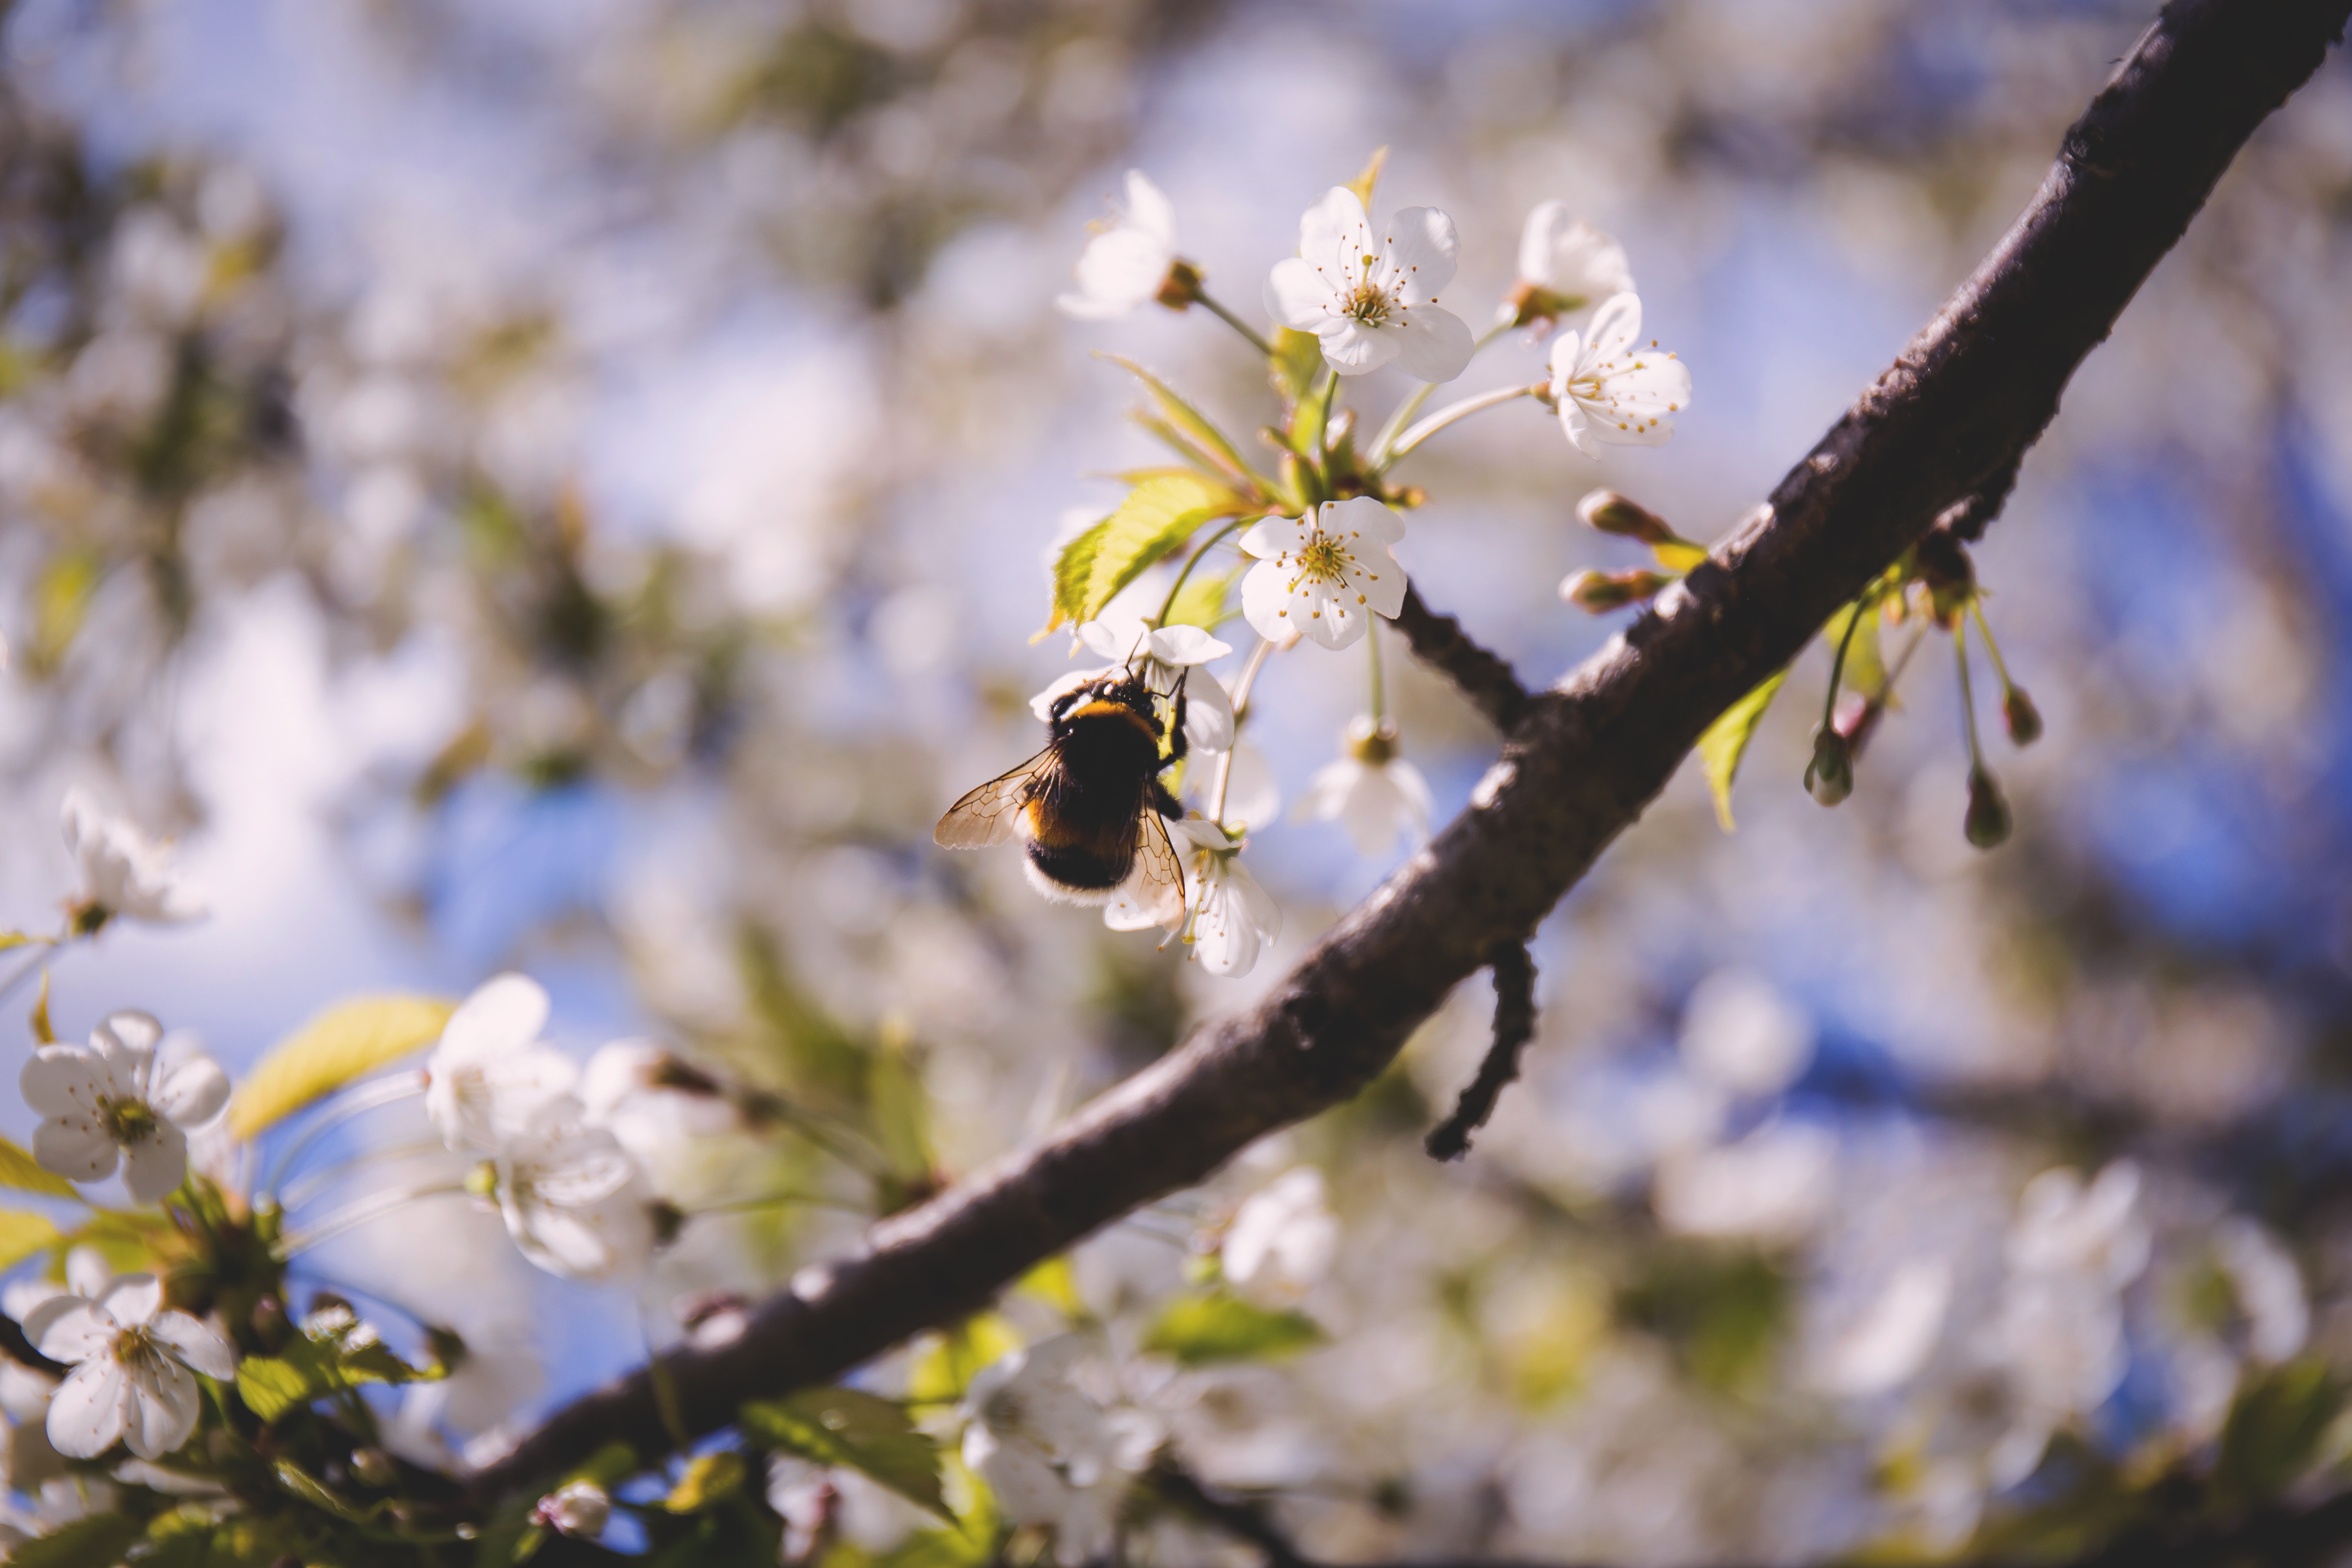
honeybee, bee, spring, flower, bumblebee, membrane winged insect, blossom, plant, pollen, branch, tree, pollinator, prunus spinosa, insect, nectar, macro photography, hornet, photography, petal, wildflower, pest, flowering plant, prunus, wasp, carpenter bee, hoverfly, plant stem, twig